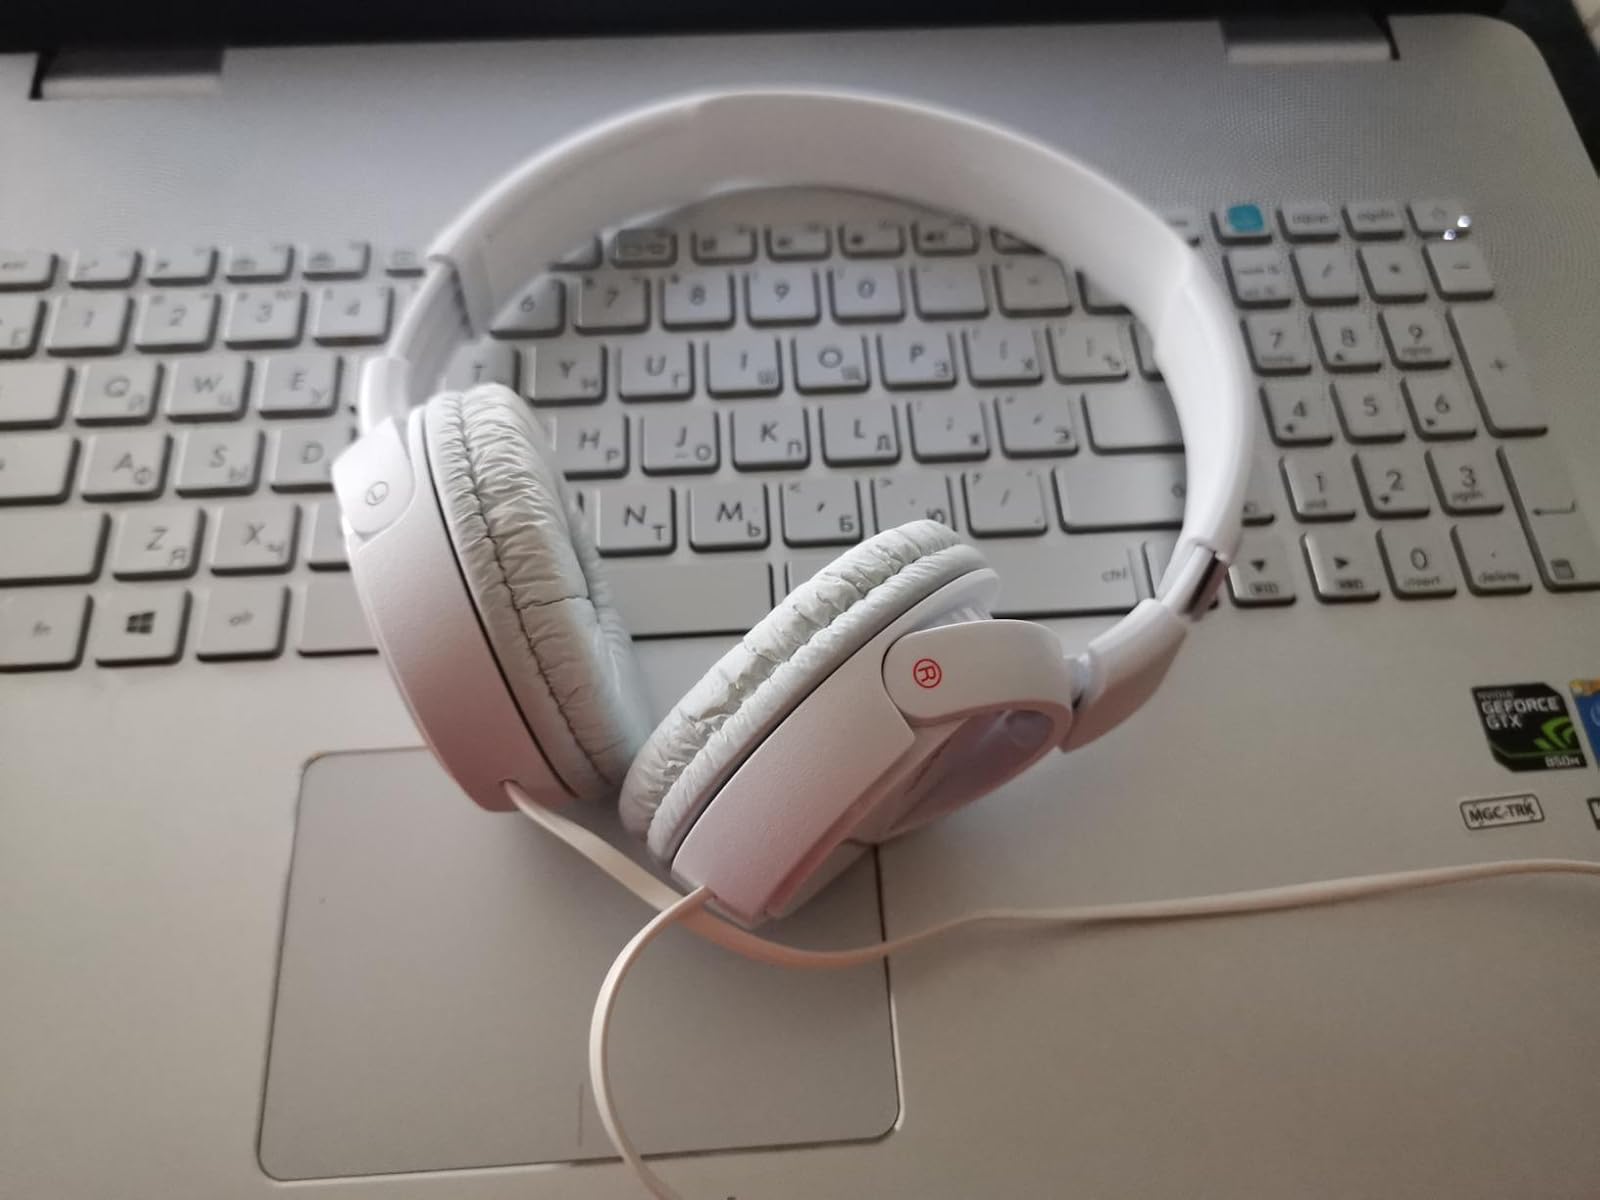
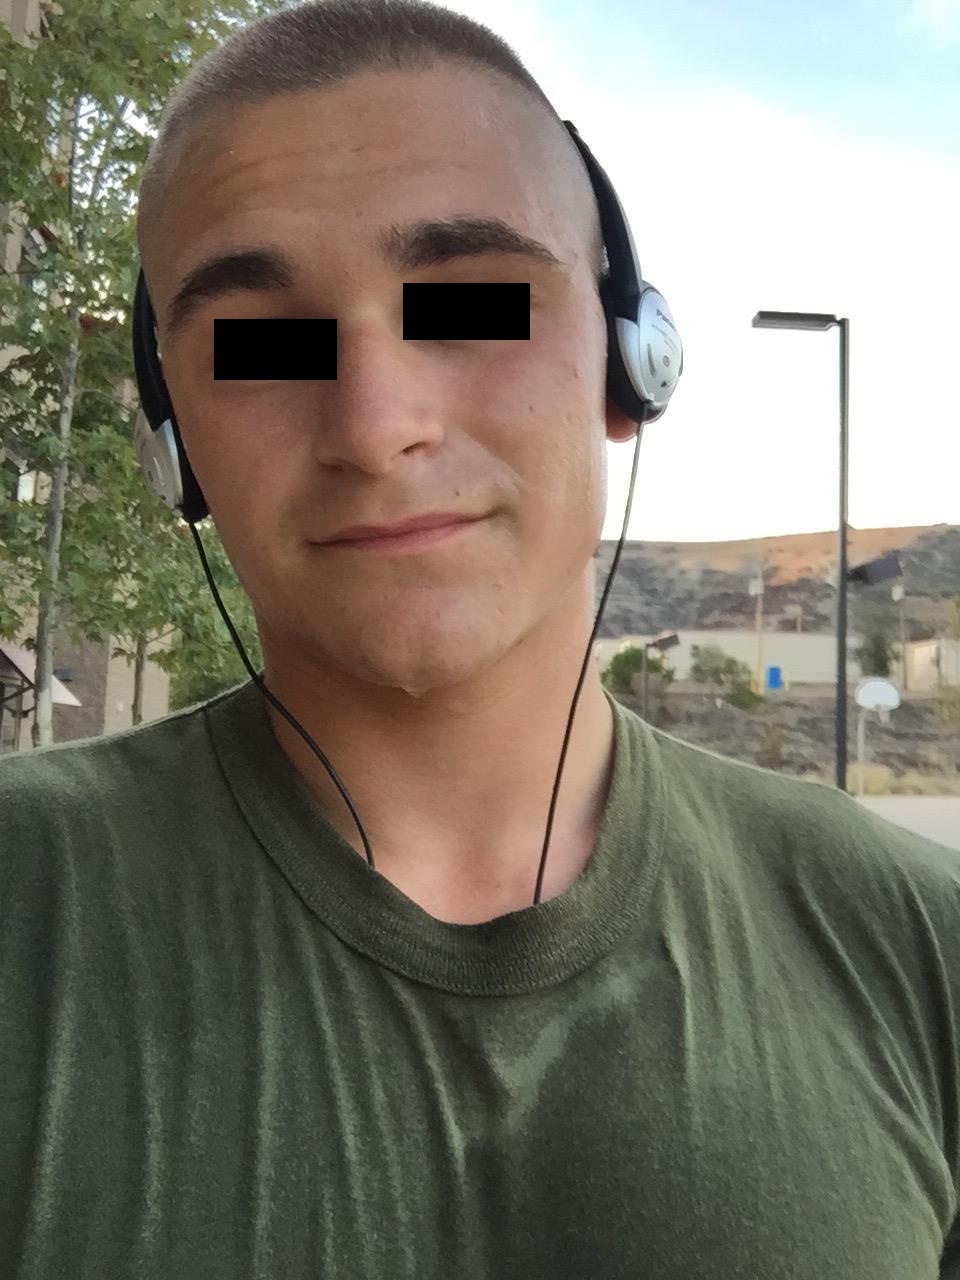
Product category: headphones
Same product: no